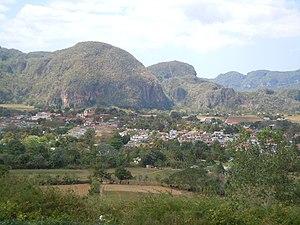
Viñales et Mogote del Valle depuis La Ermita
Le mogote del Valle est une colline au sud de la sierra de los Órganos dans la Cordillère de Guaniguanico au sein de la vallée de Viñales dans la province de Pinar del Río à Cuba.